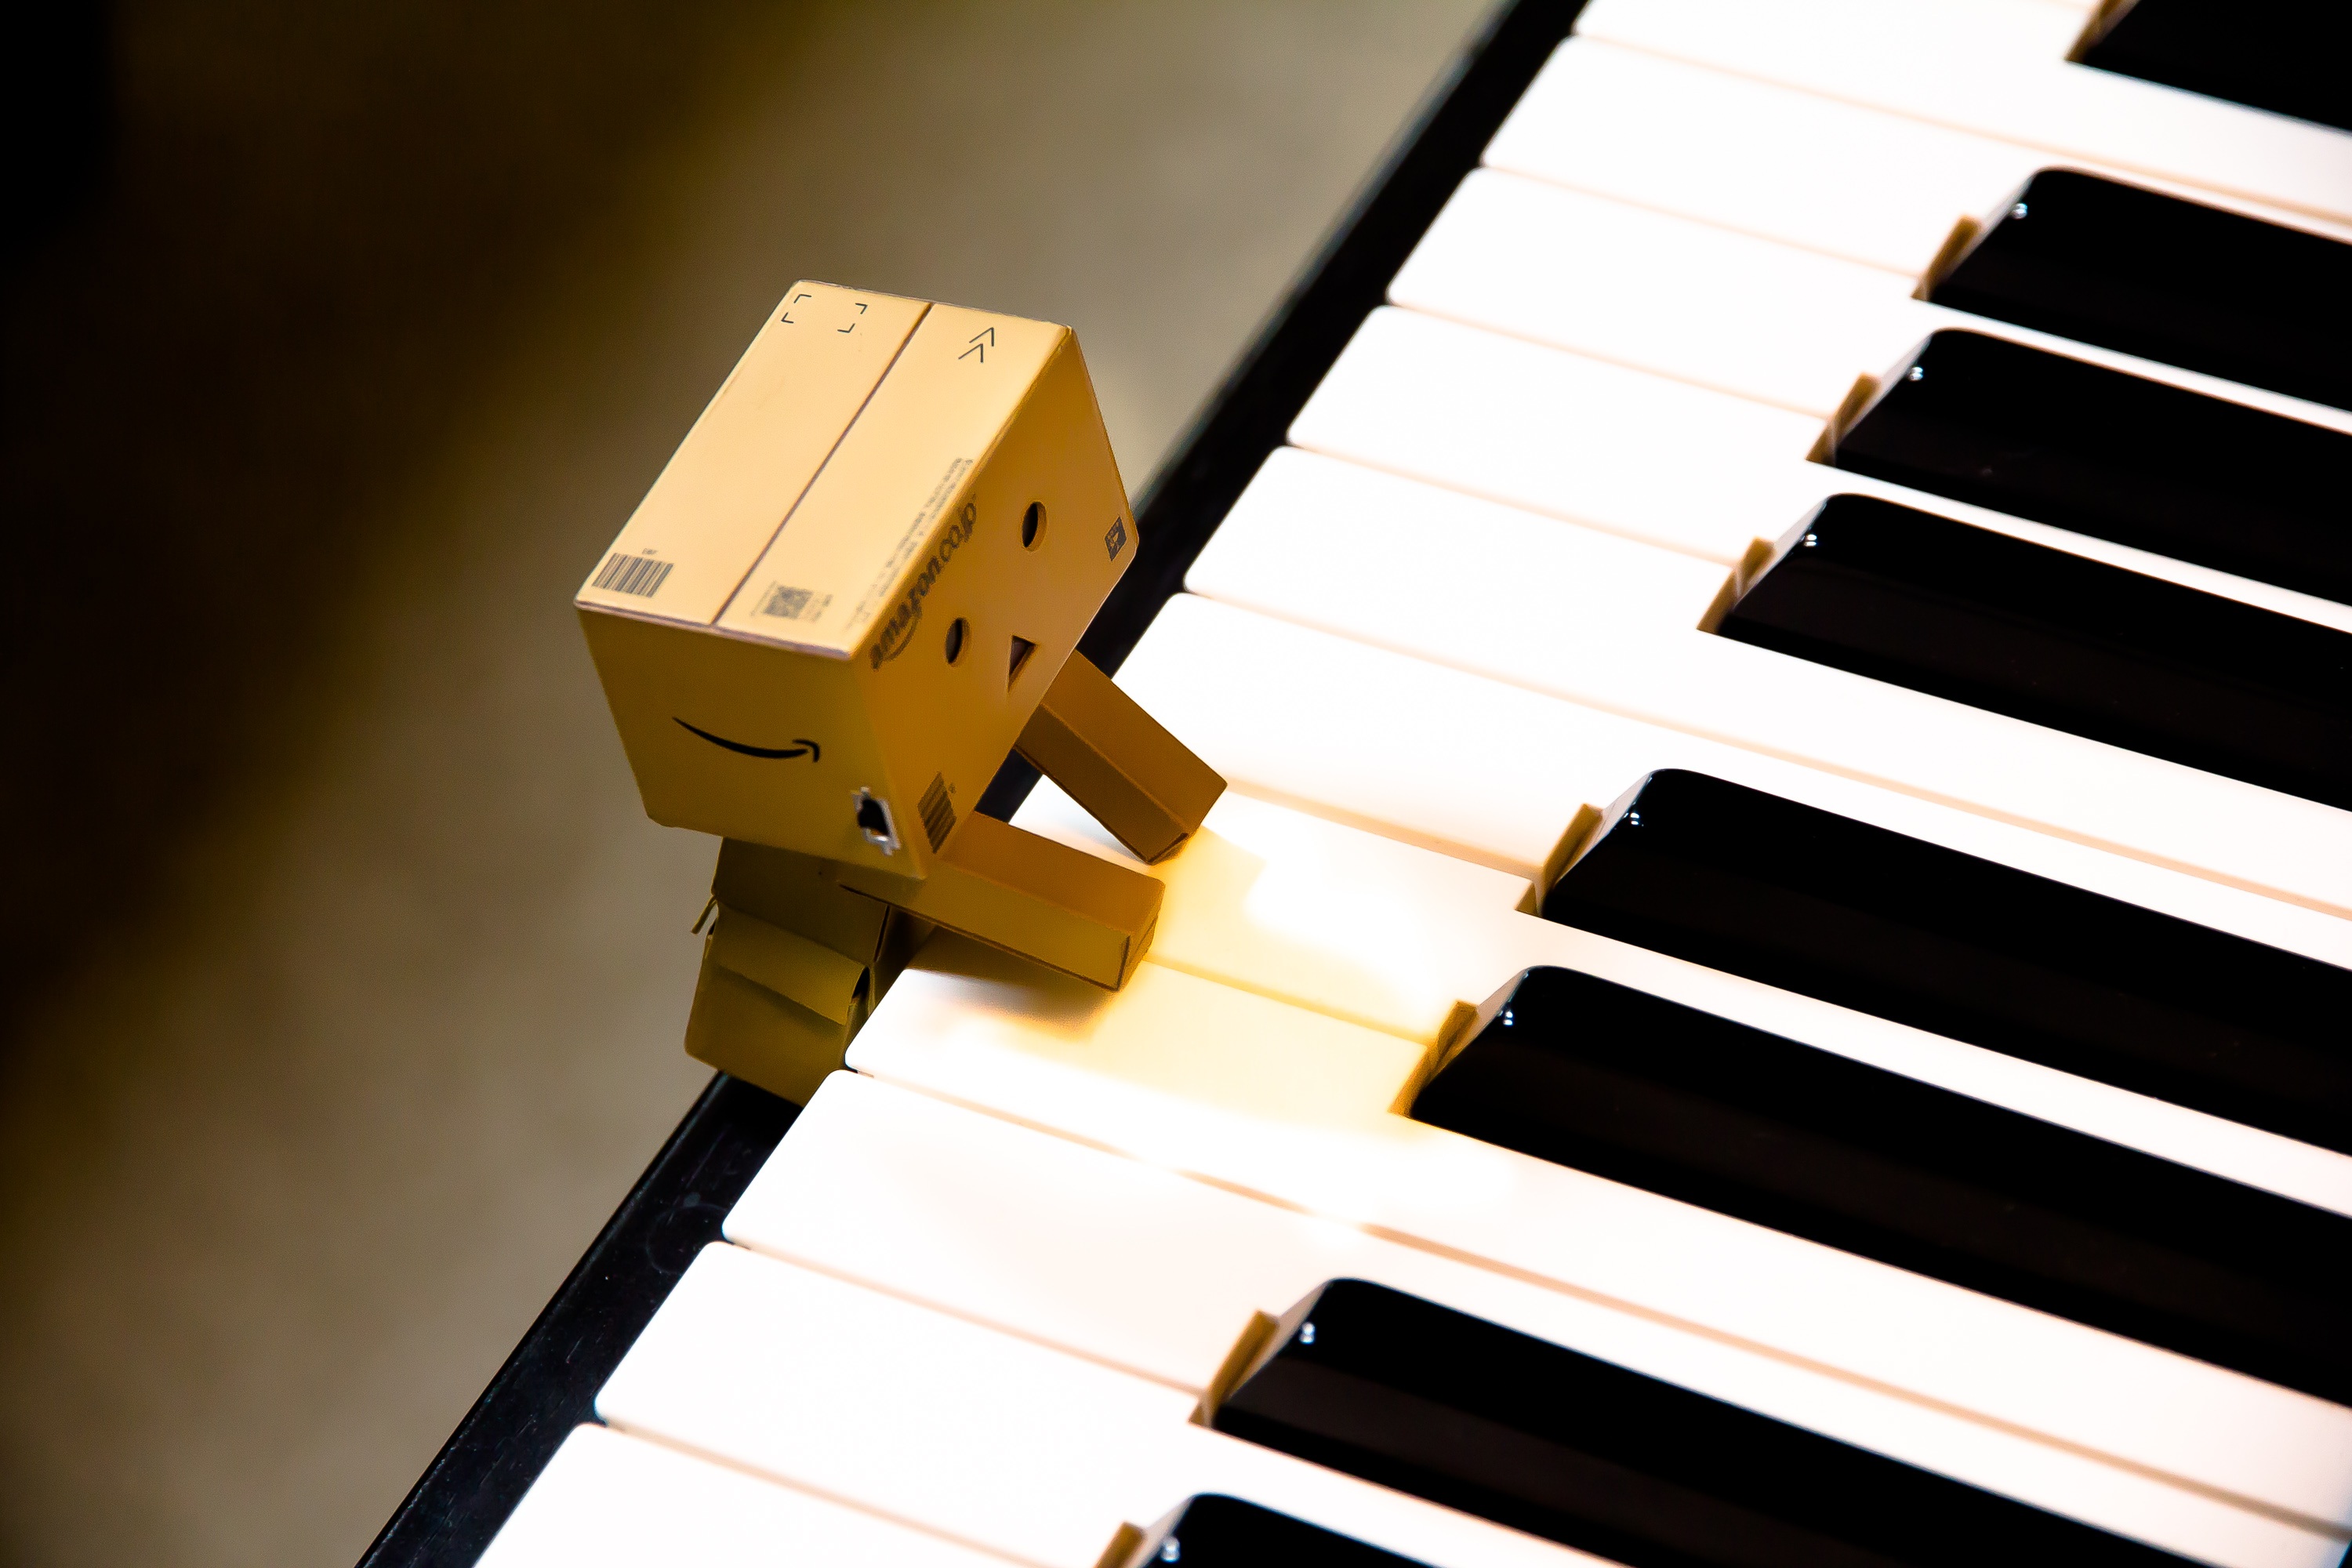
music, keyboard, technology, white, play, guitar, instrument, piano, musician, musical instrument, jazz, classical, musical, keys, sound, volume, melody, classical music, musical notes, string instrument, electronic device, musical keyboard, player piano, fortepiano, music note